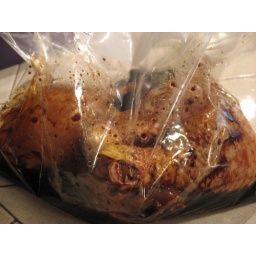
chicken in the bag